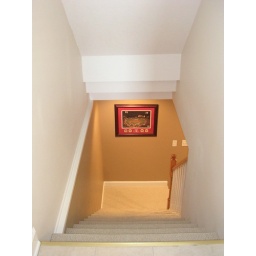
View down basement steps from door in kitchen table area